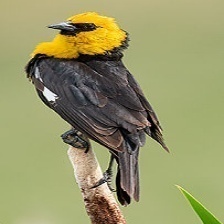
Species: YELLOW HEADED BLACKBIRD
Scientific name: XANTHOCEPHALUS